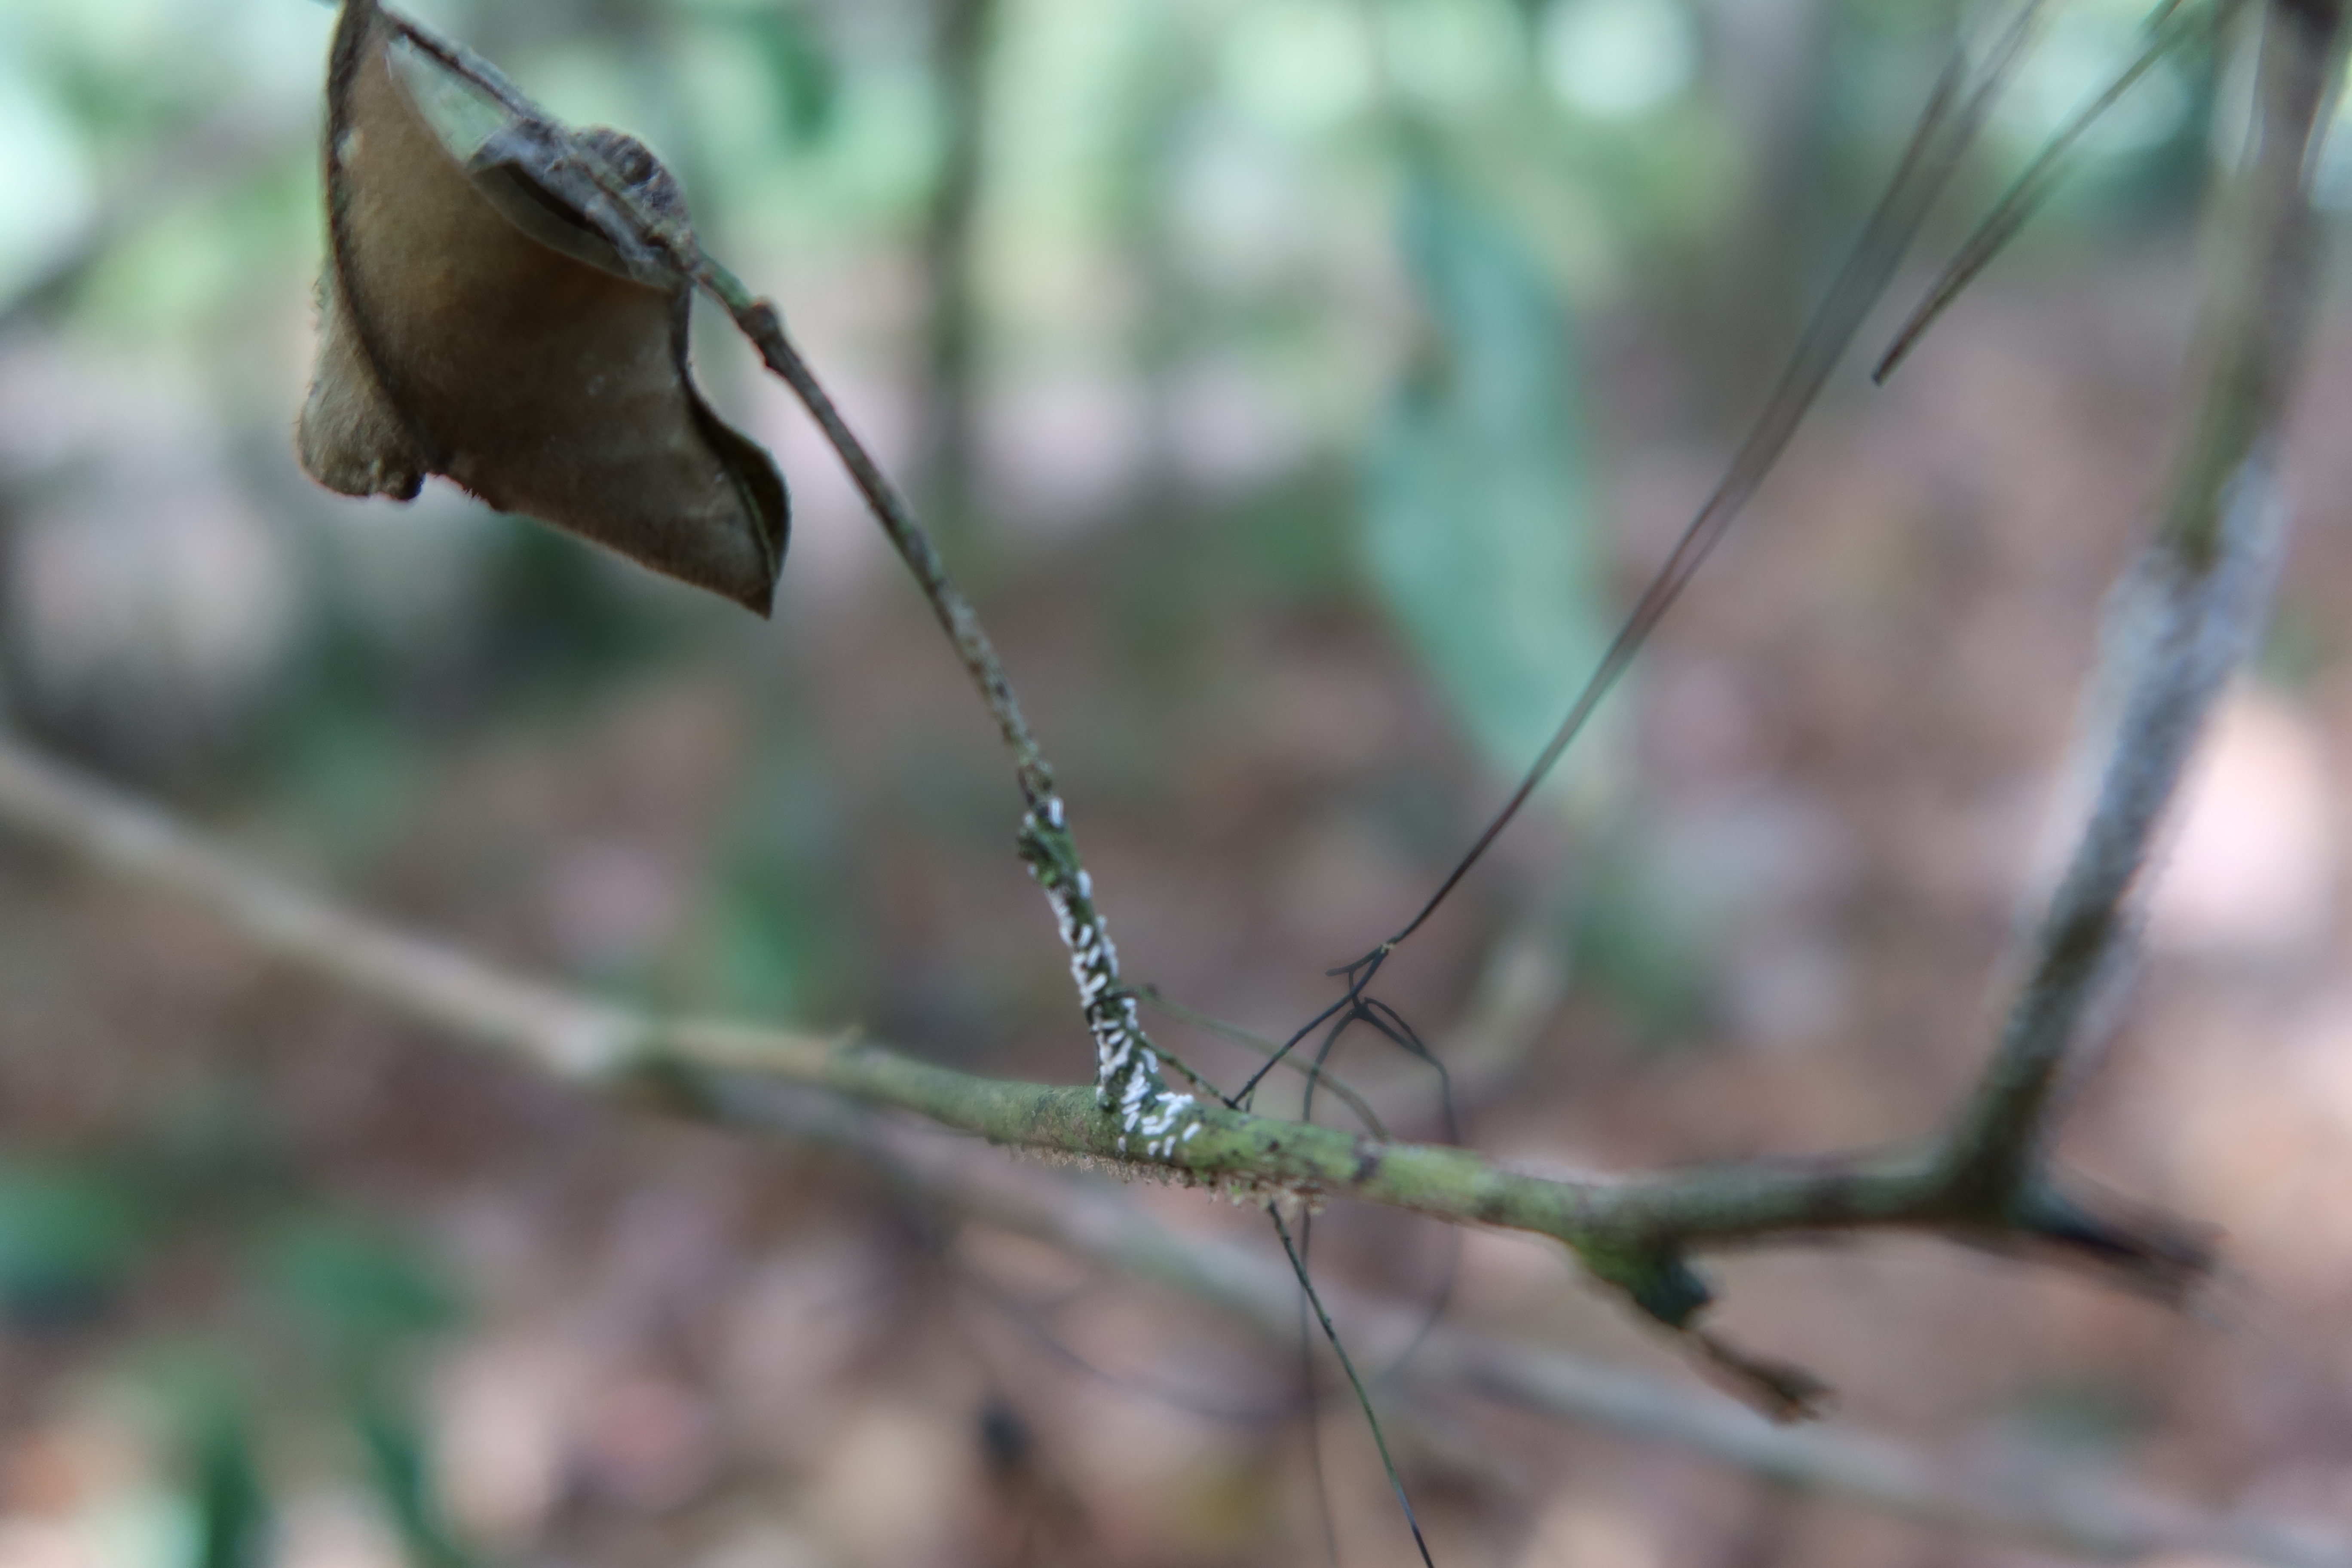
Label: Mealy bugs